Christopher Whall works in Gloucester Cathedral

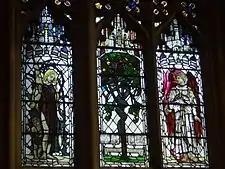
The three-light window "The Fall and Deprivation of Paradise.

"Man's Fallen State"- The Fall and Deprivation of Paradise. Window in the Ante-Chapel North. 1898. This was the first window to be completed and at the top of the window are fragments of old glass found during restoration work in 1895.